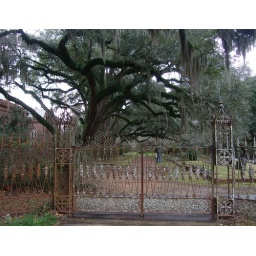
A large Live Oak tree grows behind the wrought iron fence of Grace Church's Cemetery in St. Francisville, LA.